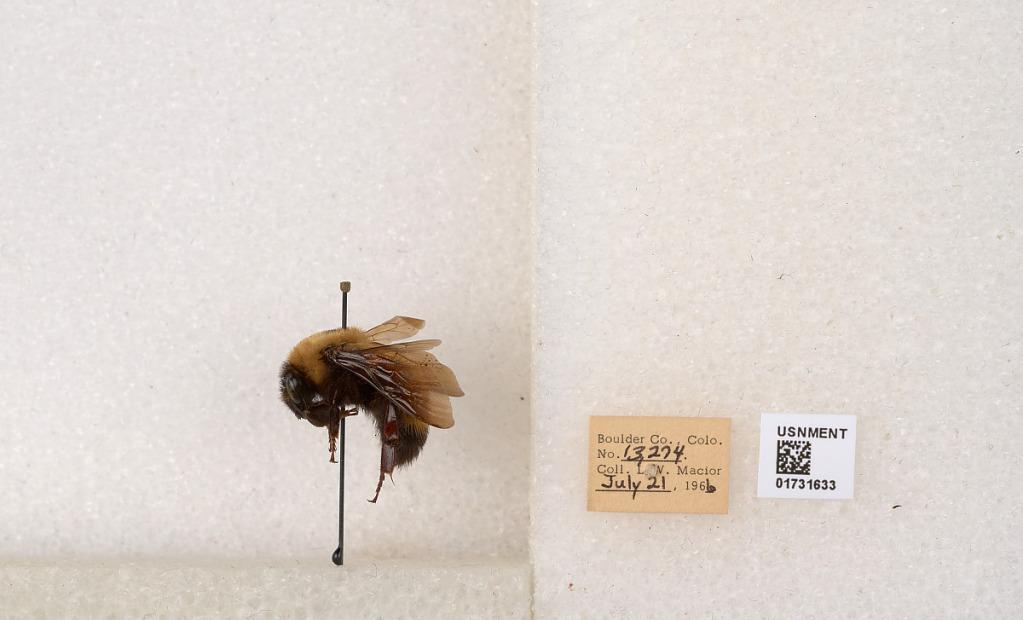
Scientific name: Bombus (Bombus) nevadensis Cresson